Horse culture in Mongolia

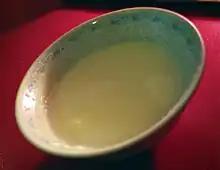
Mongolian airag (fermented horse milk)

Mongol horses are best known for their role as the war steeds of Genghis Khan, who is reputed to have said: "It is easy to conquer the world from the back of a horse." The Mongol soldier relied on his horses to provide him with food, drink, transportation, armor, shoes, ornamentation, bowstring, rope, fire, sport, music, hunting, entertainment, spiritual power, and in case of his death, a mount to ride in the afterlife. The Khan's army, weapons, war tack and military tactics were built around the idea of mounted cavalry archers, and to a lesser extent light and heavy cavalry. In the Secret History of the Mongols, Genghis Khan is recorded as urging his general Subutai to pursue his enemies as though they were wild horses with a catch-pole loop around their neck. Captured enemy rulers were sometimes trampled to death by horses.